George Leo Haydock

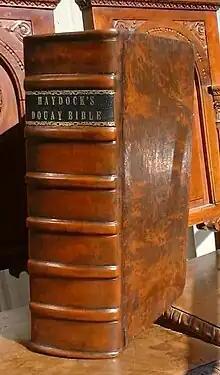
Haydock's Folio Bible

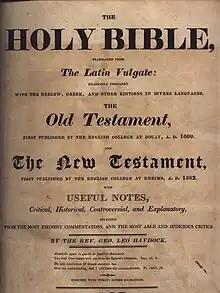
First Edition of the Haydock Bible

Haydock's tenure at Ugthorpe came during a critical period when the long era of persecution of English Catholics was finally drawing to a close. There was significant agreement even among Protestants that the Penal Laws should be repealed. However, forces opposing repeal were organized for a last-ditch effort. According to the historian Lingard (q.v.) “The [Anglican] clergy have been placed in the front of the battle; and, with the cry of danger to the church has been coupled that of danger to the constitution. To perpetuate religious disabilities, episcopal charges have been published, meetings of the clergy have been held, and petitions from dioceses, colleges and arch-deaconries have been poured into both houses of parliament. In aid of these efforts, the press has also been put into requisition: and the labours of anti-catholic journalists, the establishment of an anti-catholic magazine, and the diffusion of anti-catholic tracts, published in every shape, and adapted to every understanding, bear honourable testimony to the zeal and activity of those who assume the lead in this orthodox crusade.” Haydock saw a need to meet this challenge. Since interpretations of Scripture were a significant part of the anti-repeal effort, Haydock set out to complete what would become his "Magnum Opus:" commentary for a new edition of the English Catholic Bible. That Bible was called the Douay Version (Douay-Rheims Bible), originally translated from the Latin Vulgate in the 16th century chiefly by Gregory Martin, one of the first professors at the English College, Douai (University of Douai). It was revised and newly annotated in the 18th century by Richard Challoner (1691–1781), a scholar at University of Douai and then Vicar Apostolic of the London District, and later by Father Bernard MacMahon (1736?–1816). Haydock took his text from the Challoner-MacMahon revision, but added a substantially extended commentary. This commentary was partly original and partly compiled from Patristic writings and the writings of later Bible scholars. It was intended as a counter-offensive to Protestant interpretations. As Haydock states in his Preface, ""To obviate the misinterpretations of the many heretical works which disgrace the Scripture, and deluge this unhappy country, has been one main design of the present undertaking.""